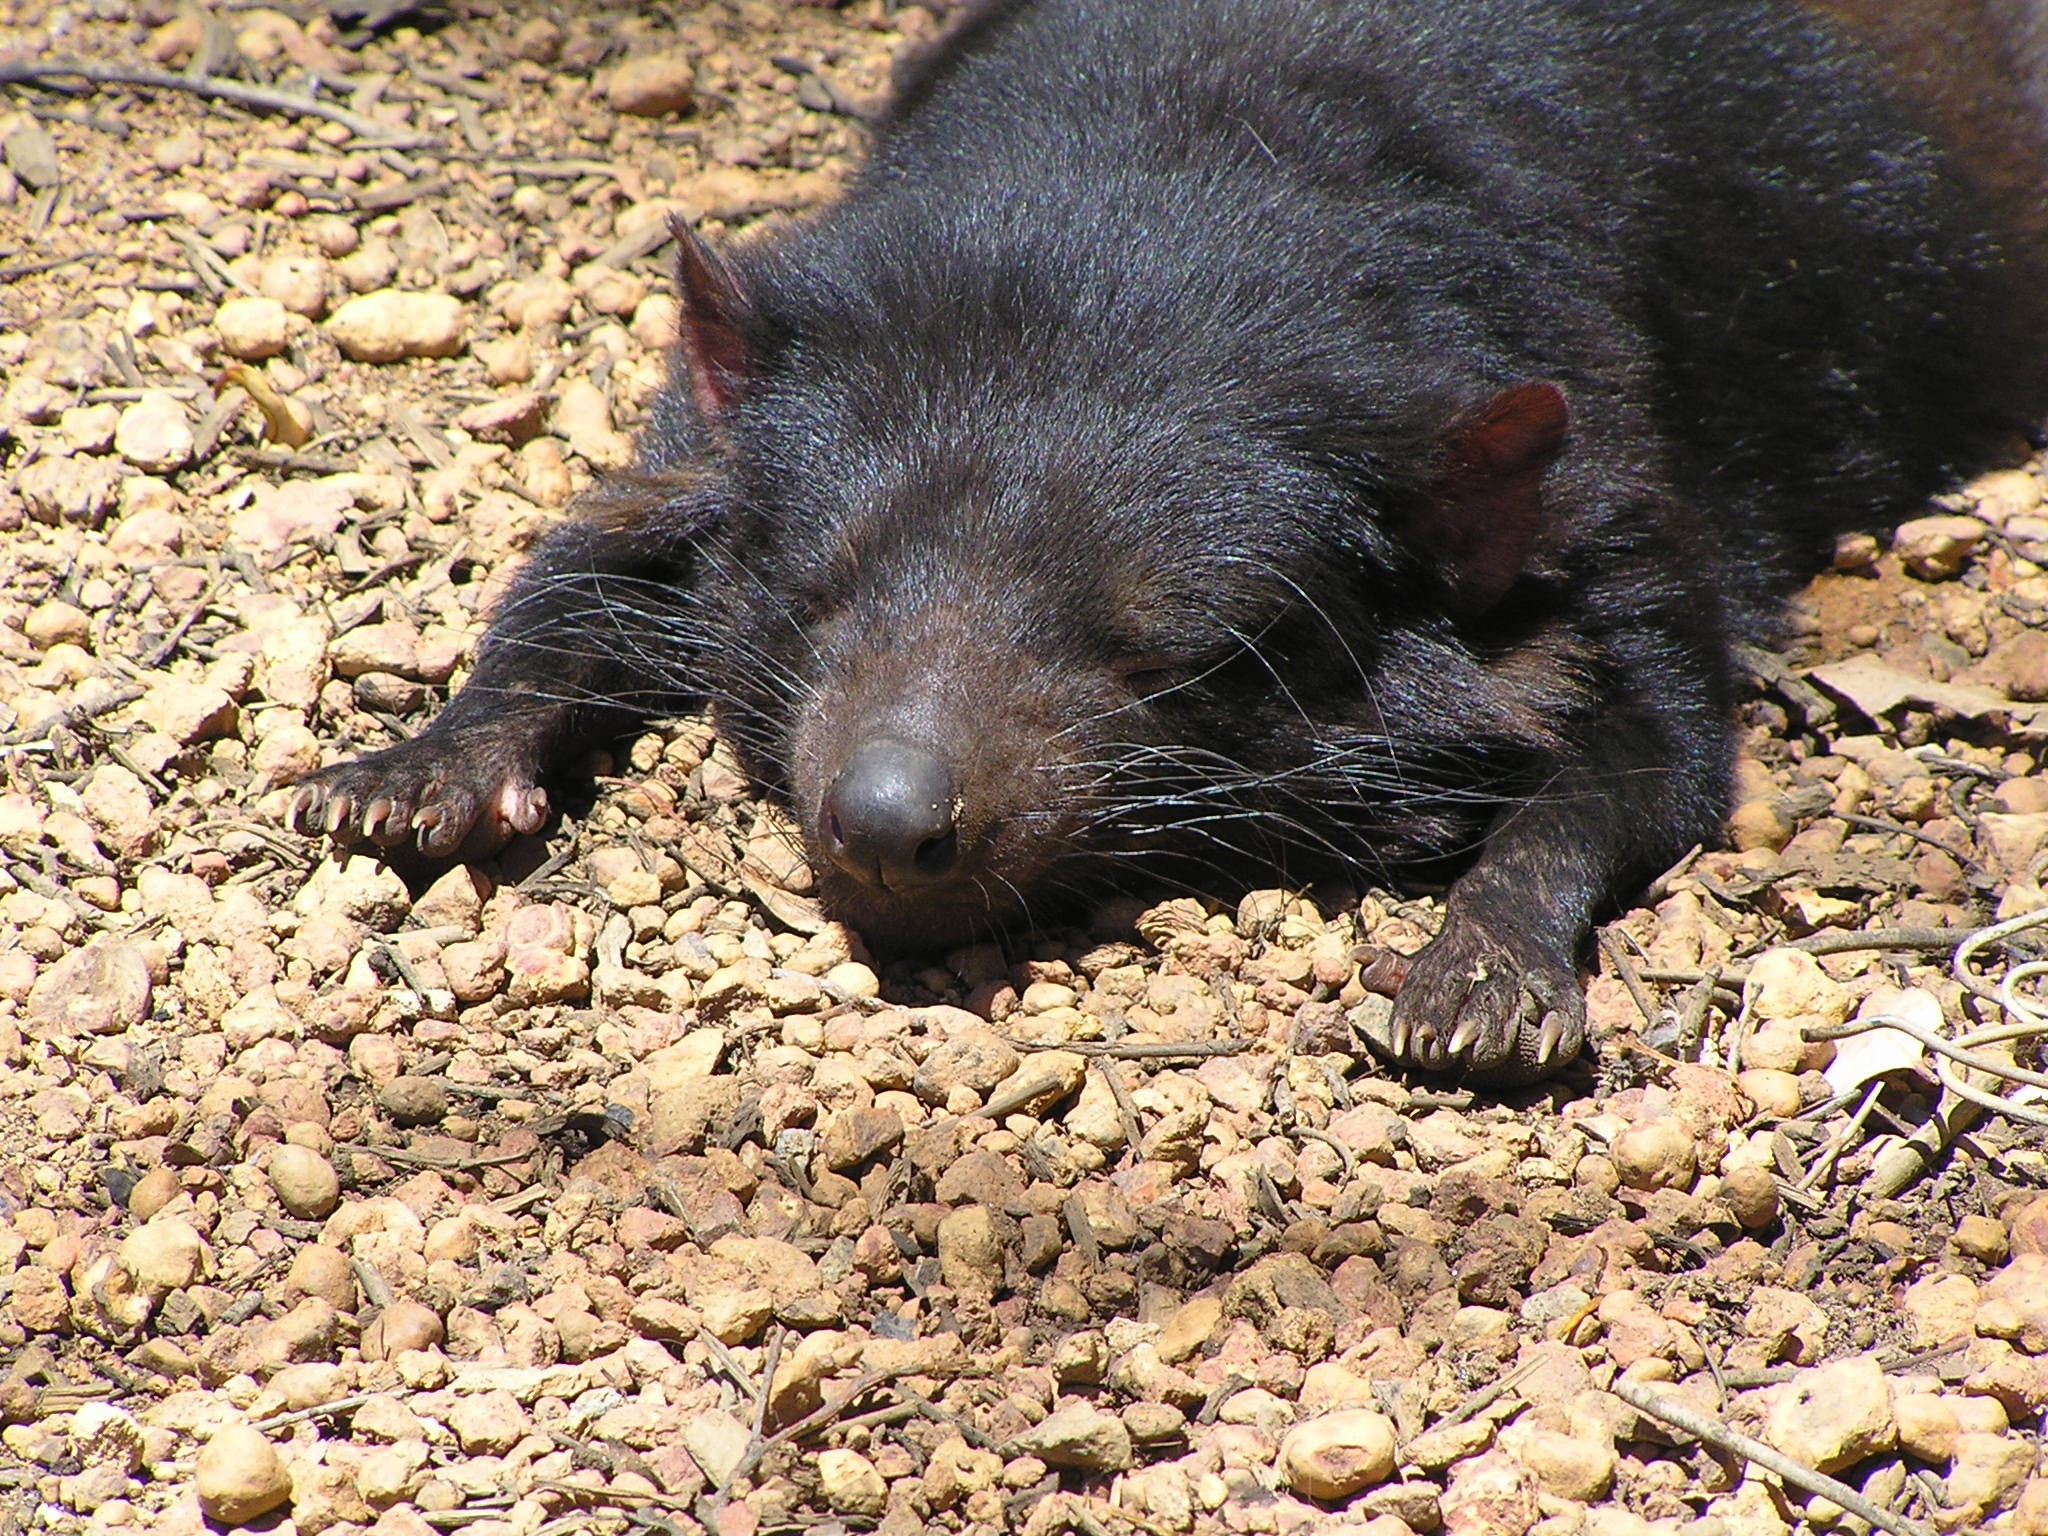
nature, animal, wildlife, sleeping, natural, mammal, fauna, australia, sleep, endangered, vertebrate, marsupial, mink, wombat, zoo animals, tasmanian devil, tassie, tasmanian, american black bear, viverridae